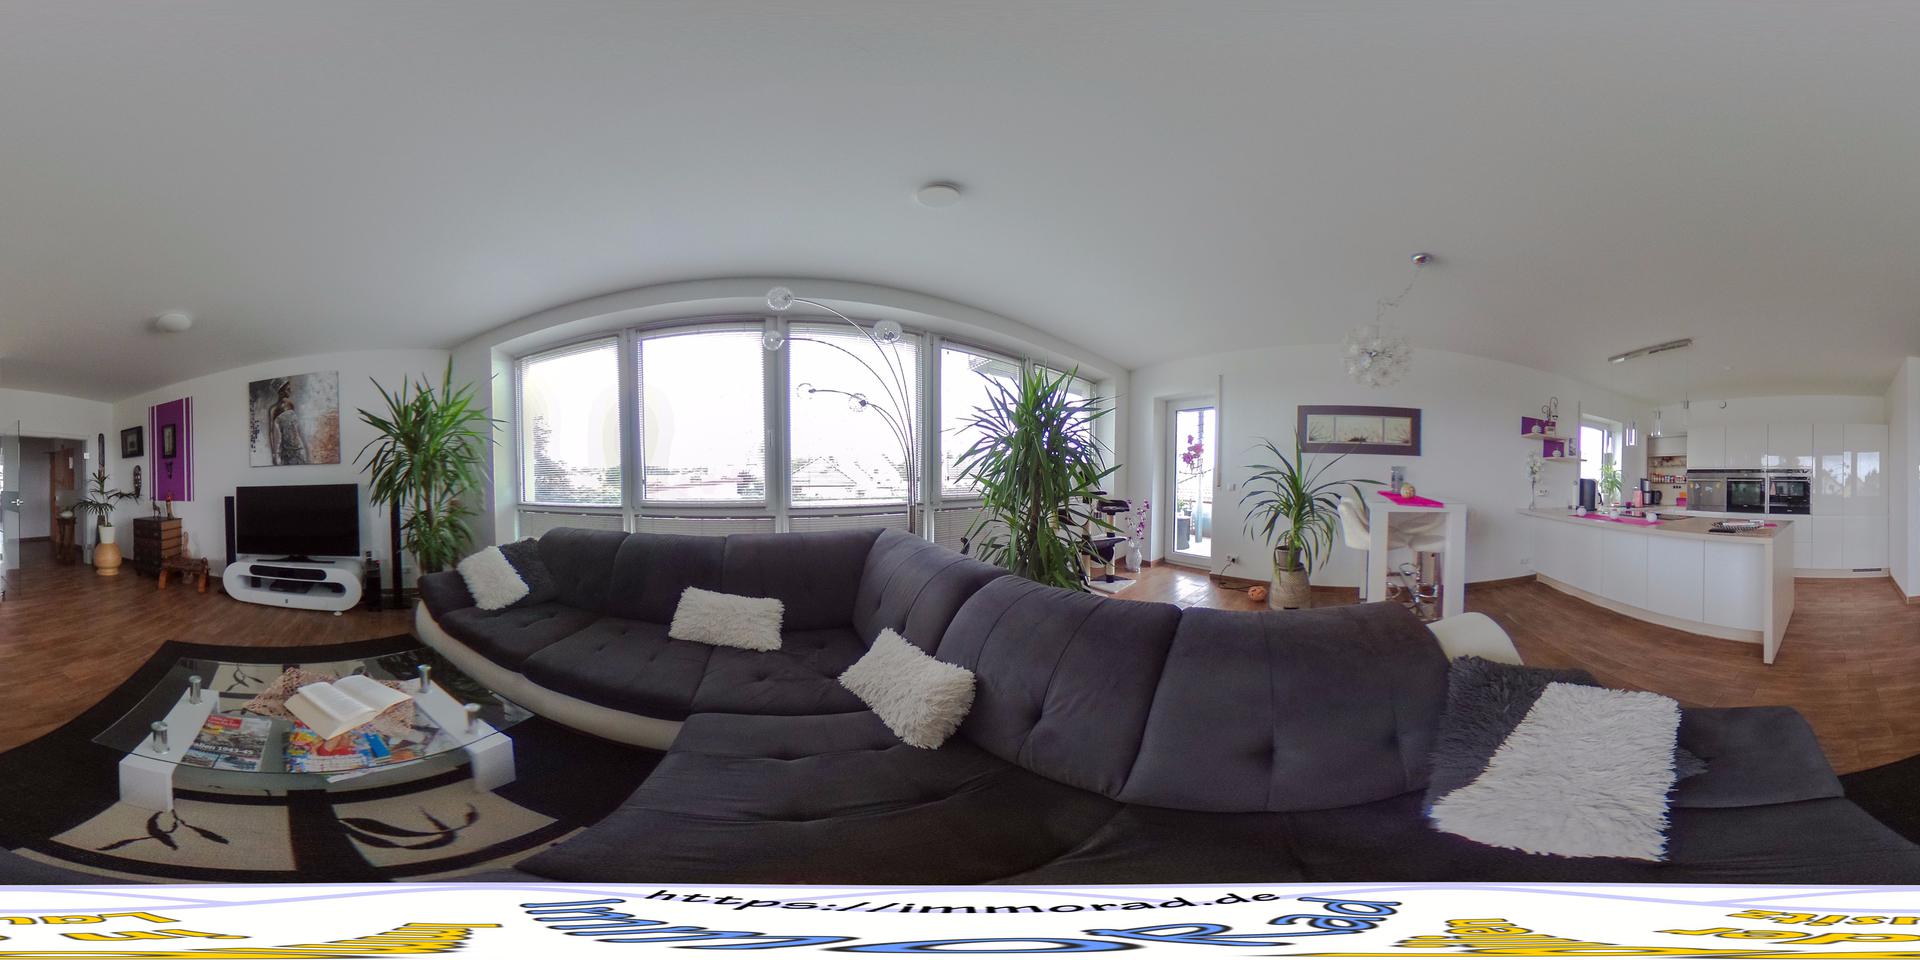
Referred object: The open book on the table in front of the sofa

Referred object: the white shaggy throw